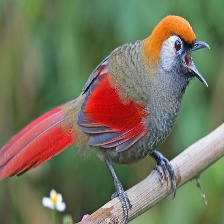
Species: RED TAILED THRUSH
Scientific name: NEOCOSSYPHUS RUFUS